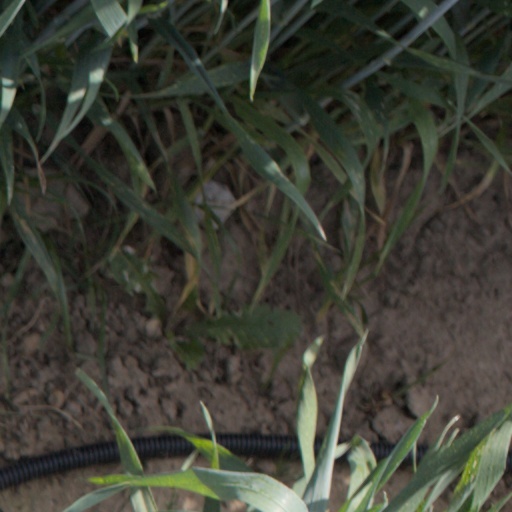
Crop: wheat